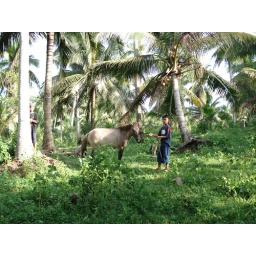
my horse and my cousin by the tree